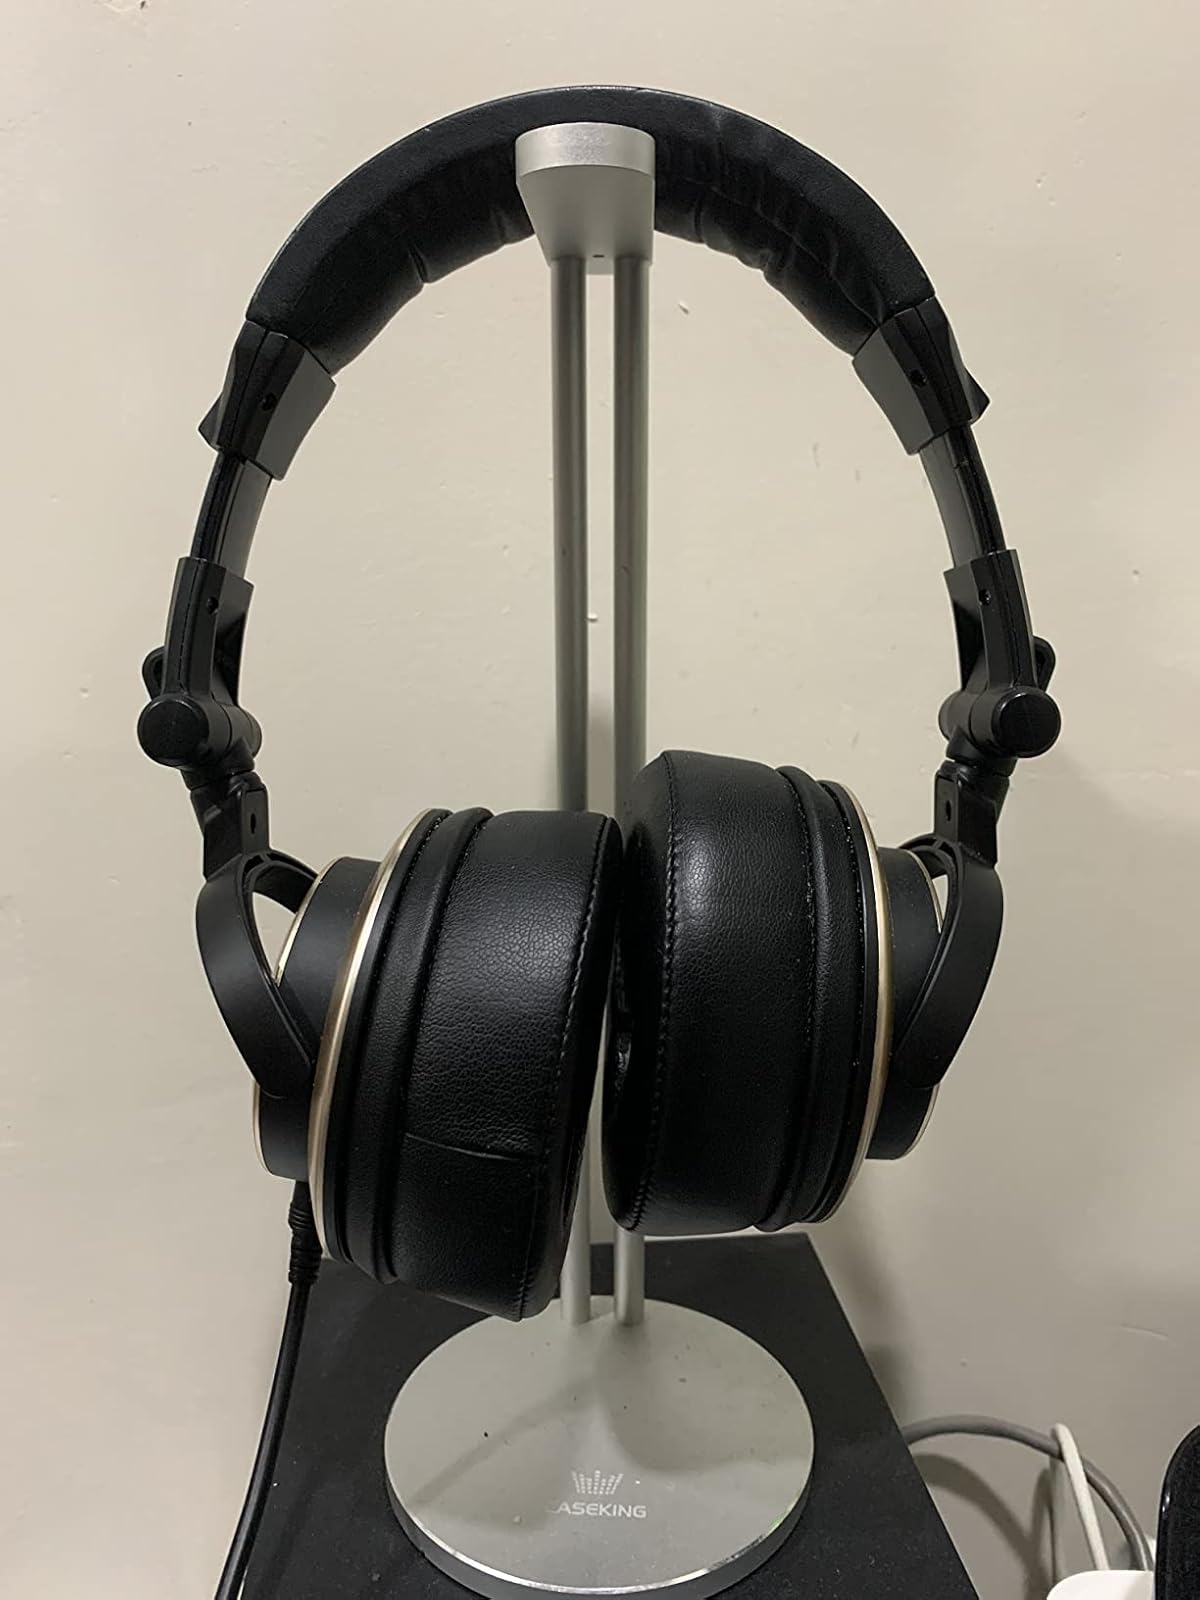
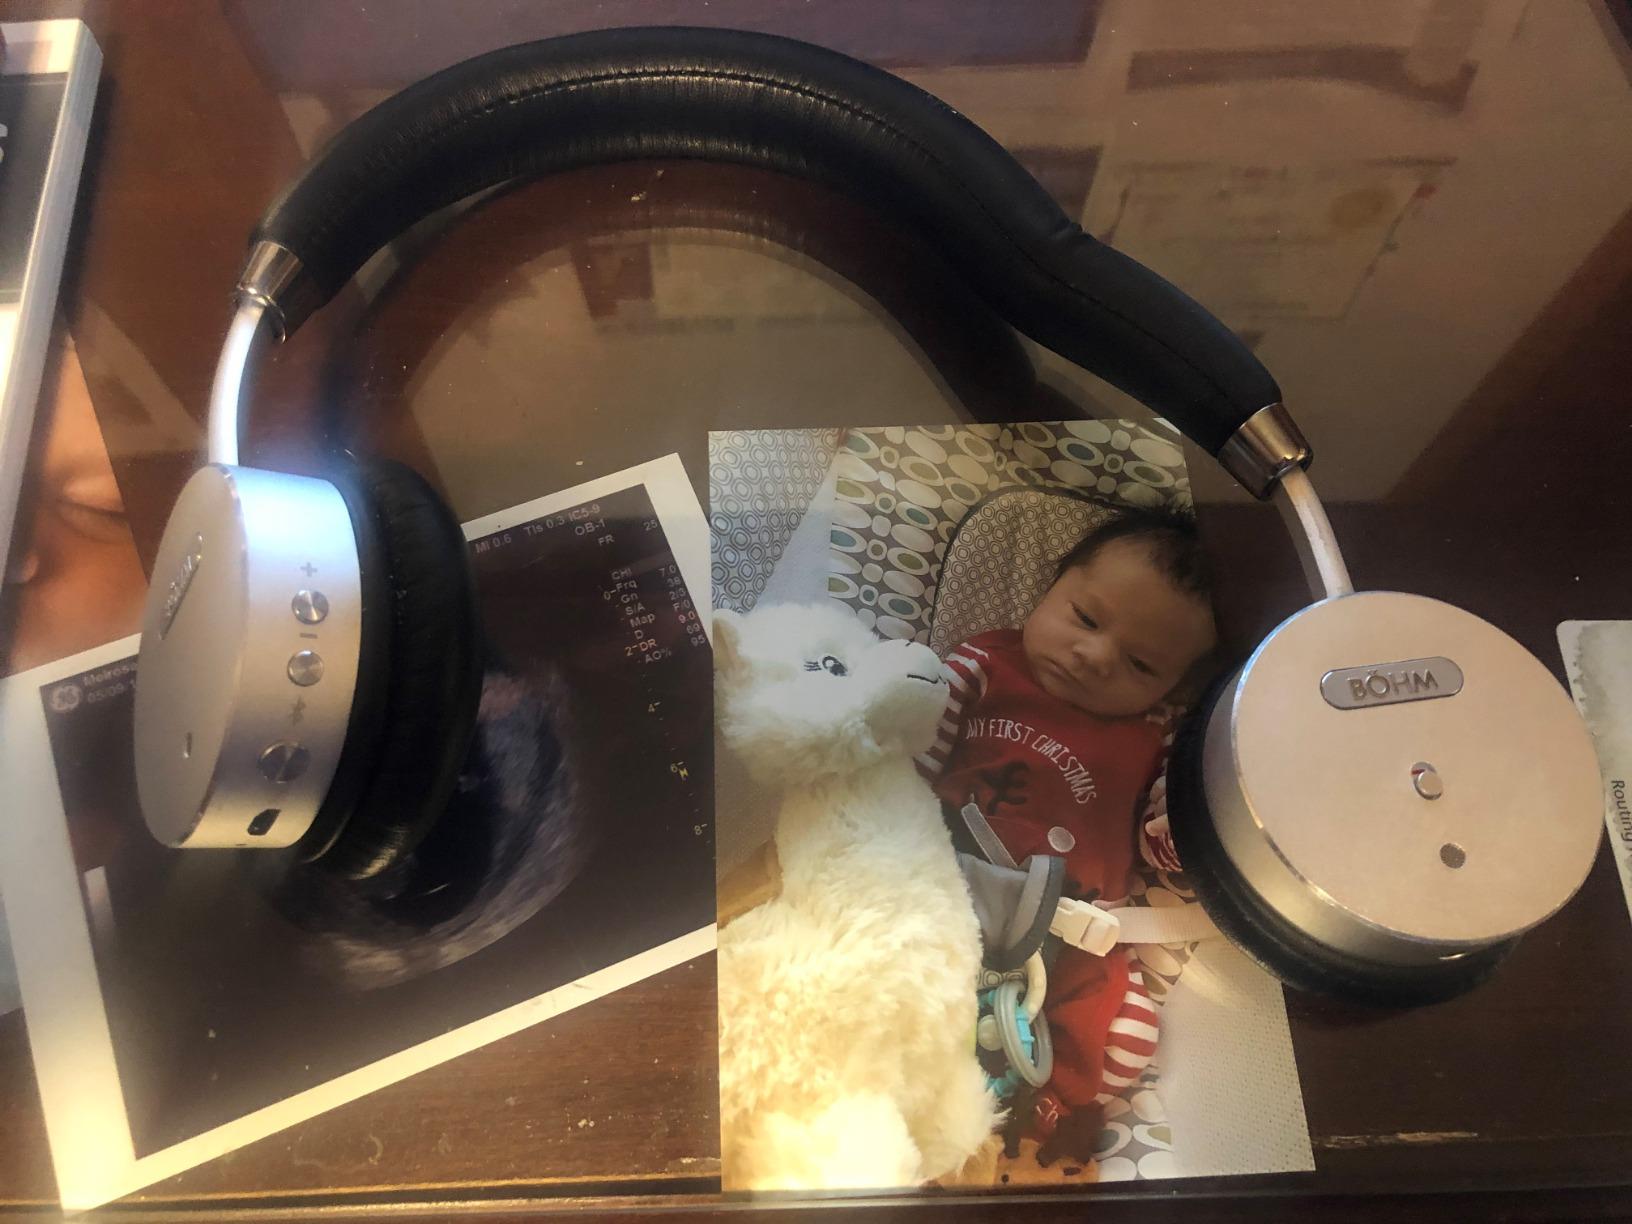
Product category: headphones
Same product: no